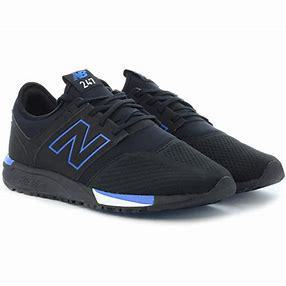
Brand: New
Model: Balance Lifestyle